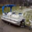
Label: ship